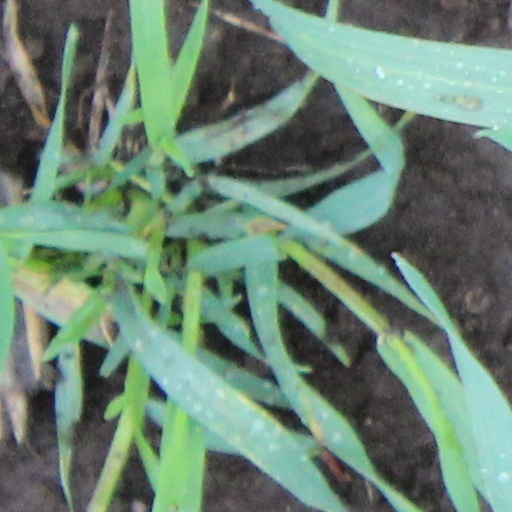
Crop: wheat